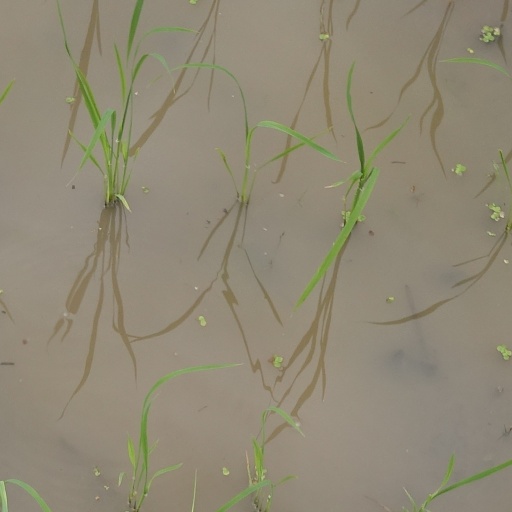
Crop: rice